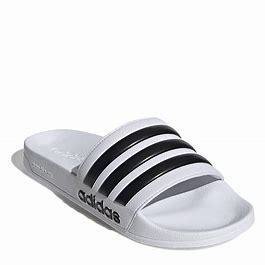
Brand: Adidas
Model: Adilette Shower